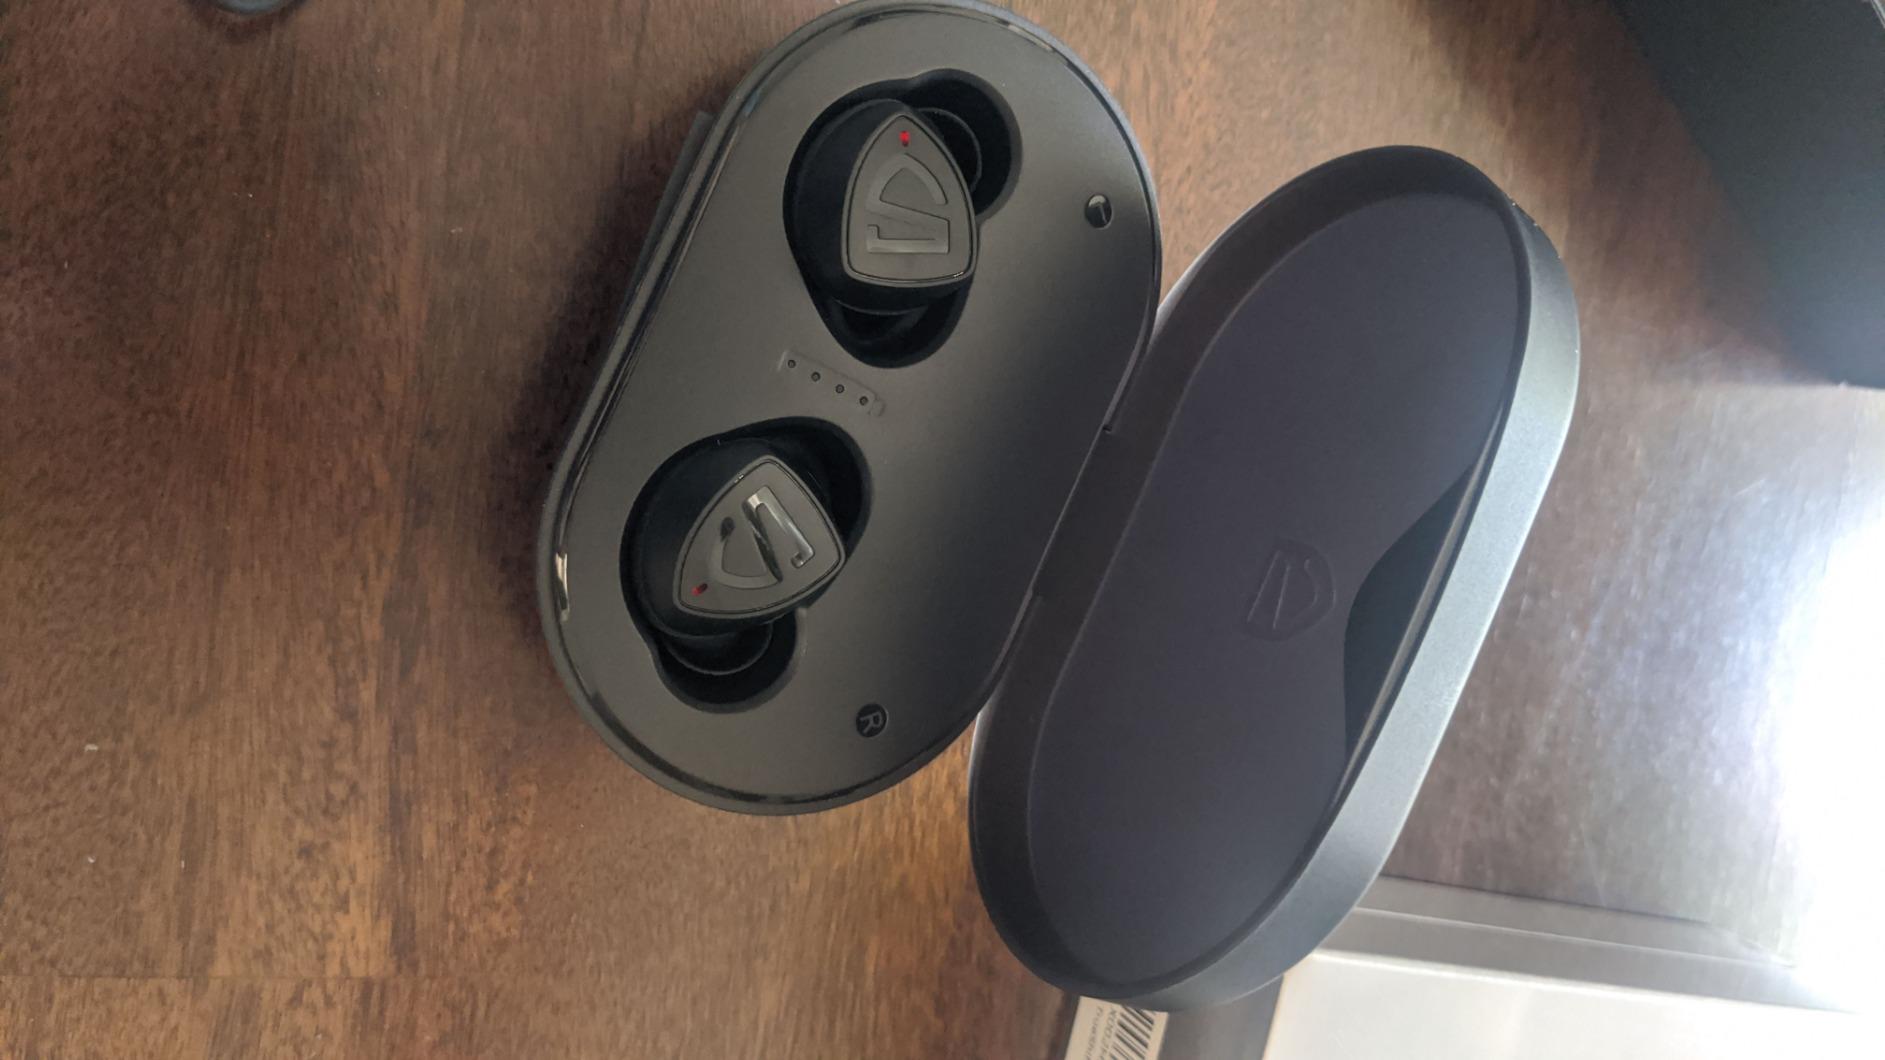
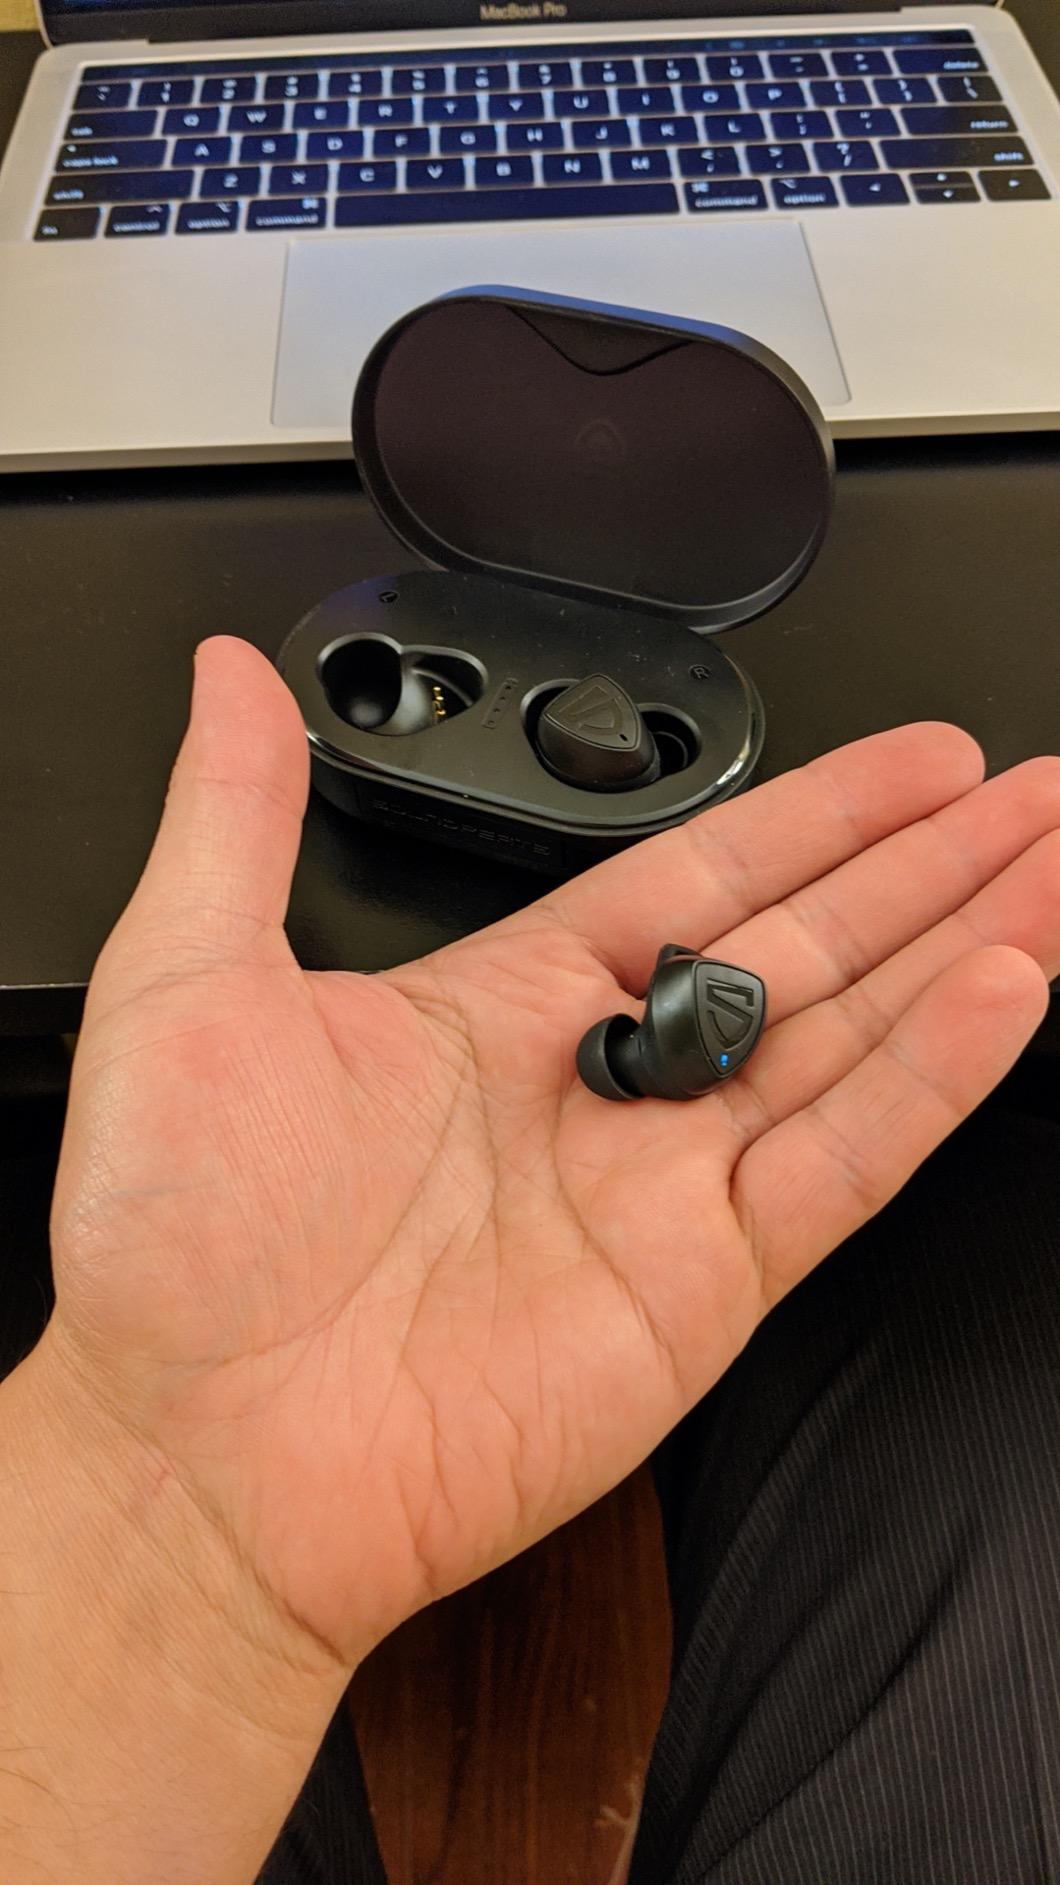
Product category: earbuds
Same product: yes